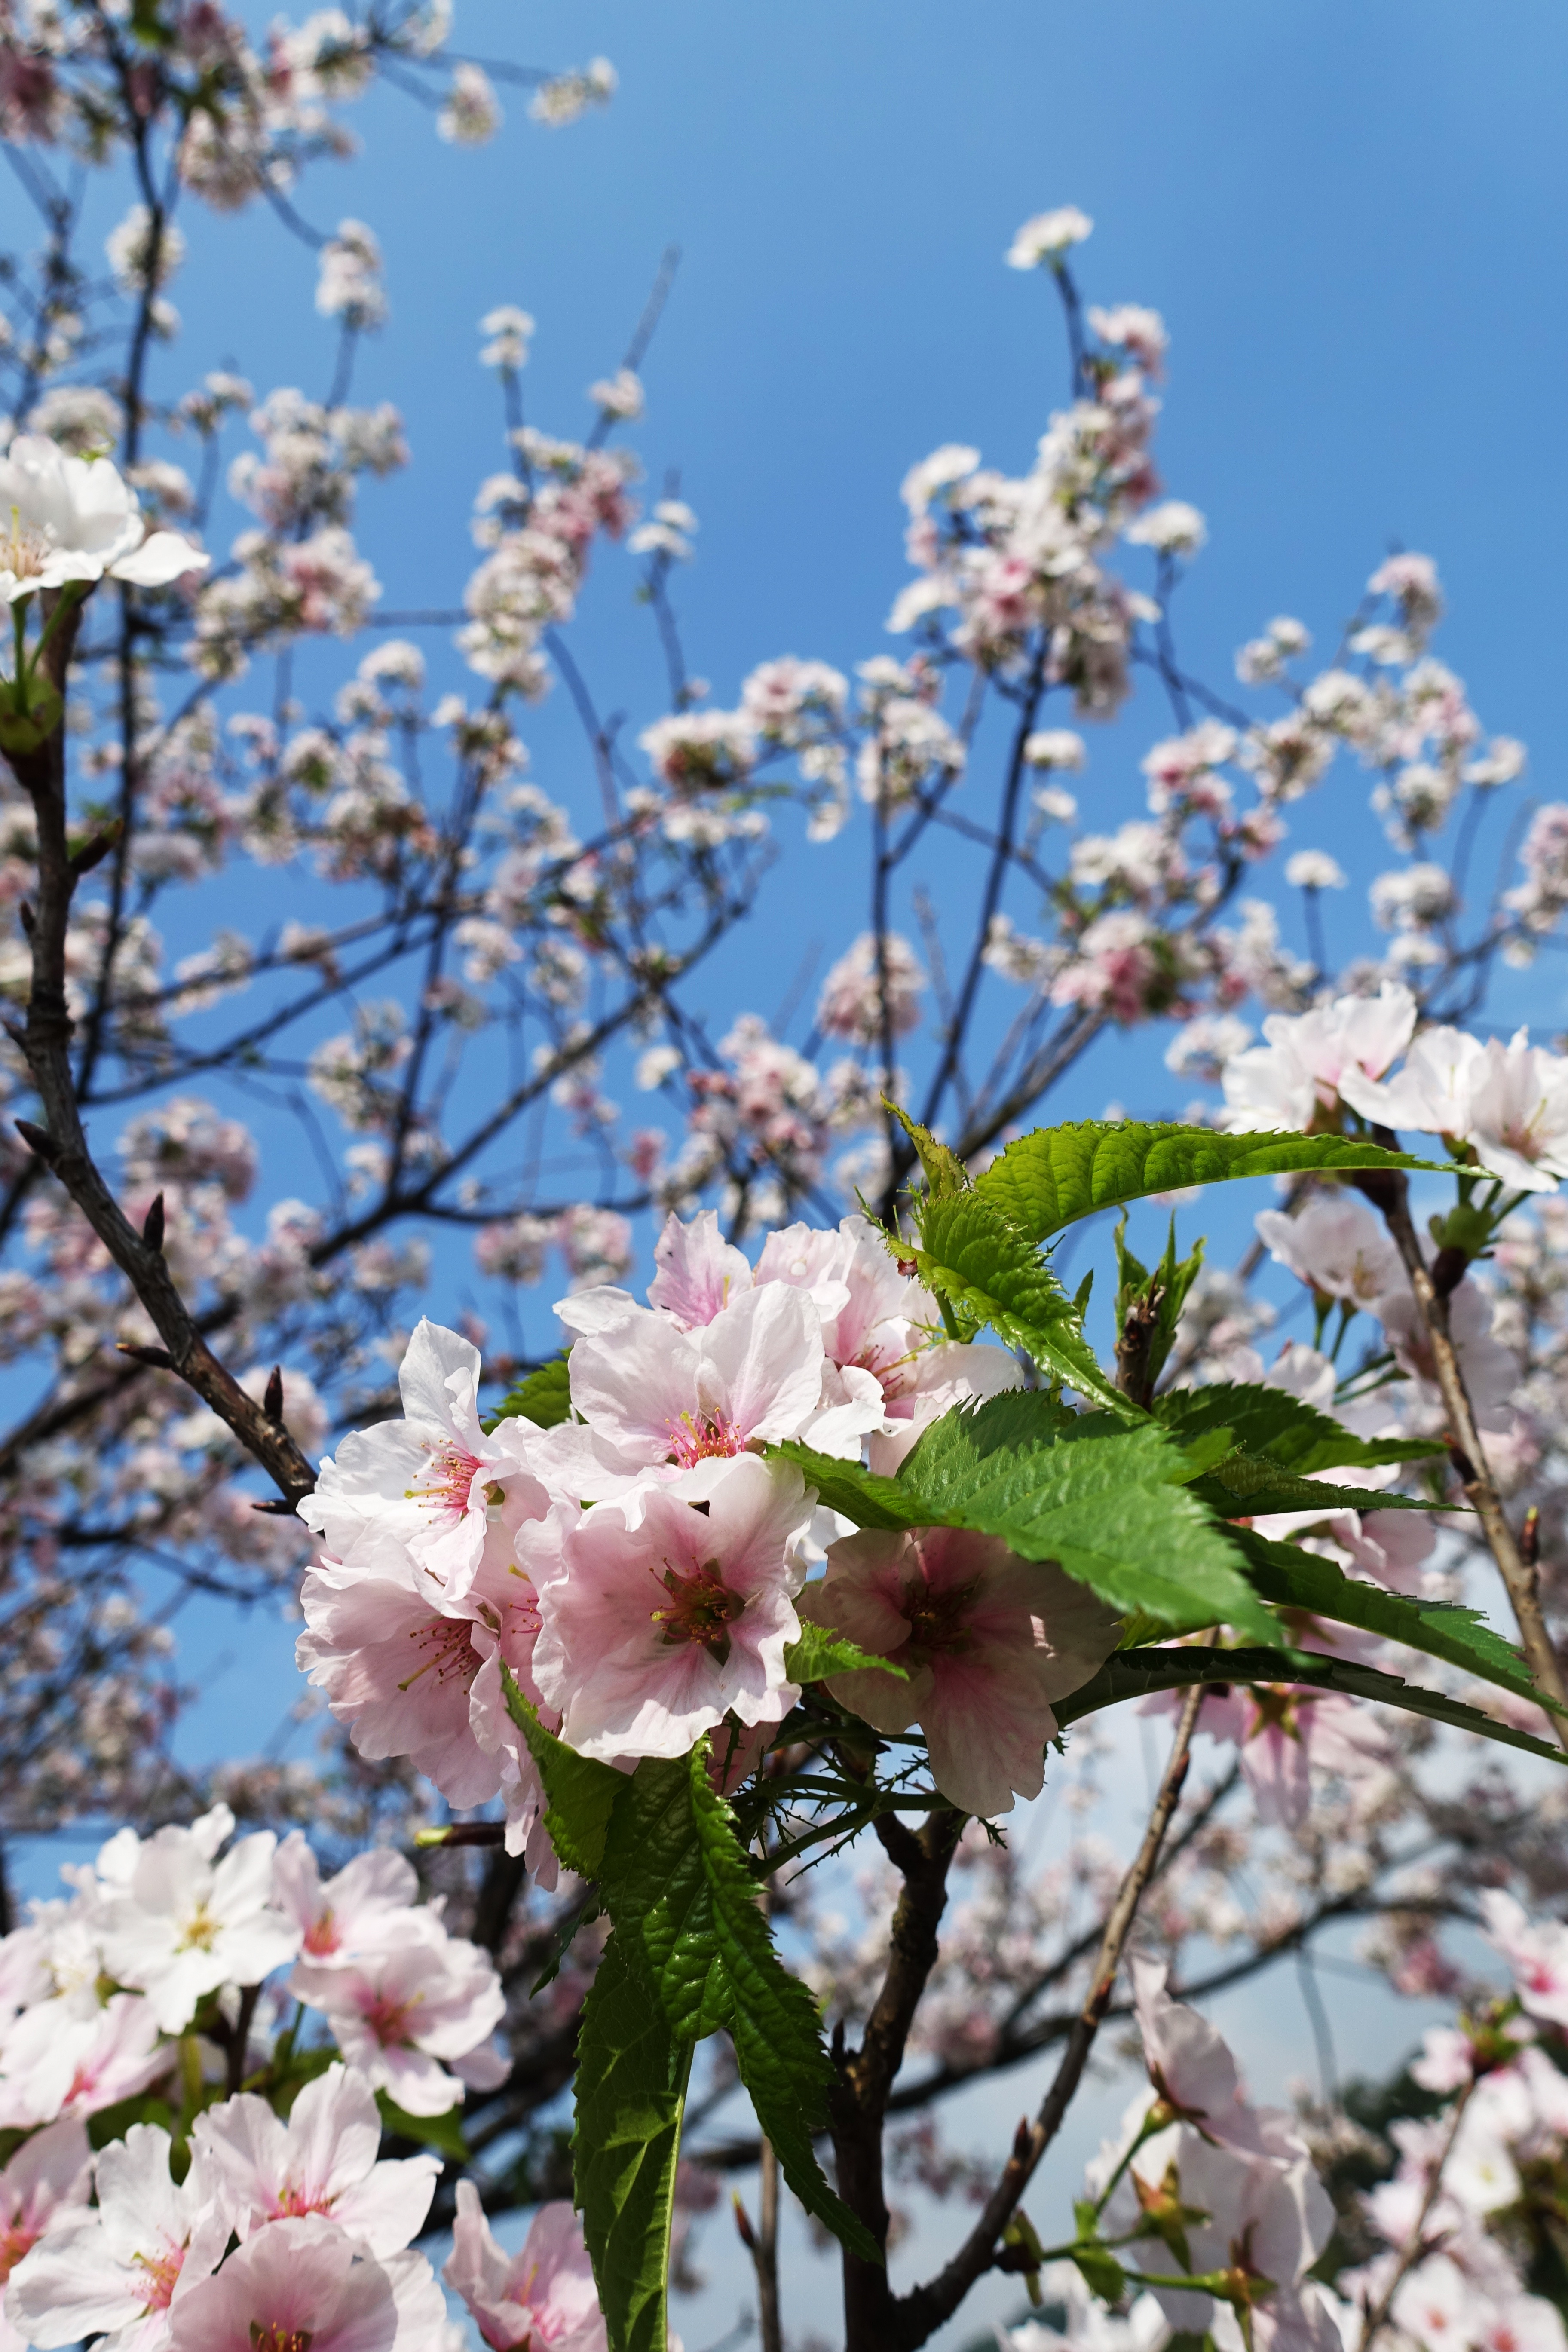
landscape, branch, blossom, mountain, plant, flower, food, spring, produce, natural, pink, flora, cherry blossom, shrub, sakura, cherry, flowering plant, rose family, cherry blossoms, xie, land plant